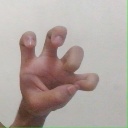
अक्षर: छ